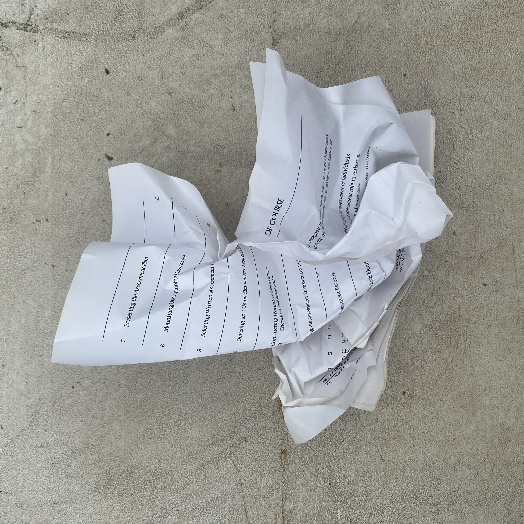
Label: Paper